David Baazov

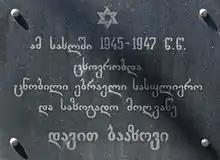
Memory desk on the house where Baazov lived. Tbilisi, Georgia

David Baazov (1883–1947) was a Georgian-Jewish public and religious figure who spearheaded the Zionist movement in Georgia. His program was an amalgam of moderate orthodox religiosity, enlightenment, and Zionism. He was born in Tskhinvali, South Ossetia, Georgia (then part of the Russian Empire) into a family of rabbis. He was educated in Jewish philosophy and history at Slutsk and Vilnius where he became exposed to Zionist ideas.